Eadwald of East Anglia

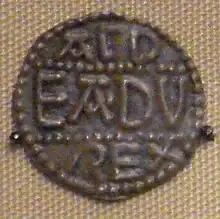
Coin of Eadwald

Eadwald of East Anglia was an obscure king of the small Anglo-Saxon kingdom of East Anglia (Old English: Ēast Engla Rīce) from around the year 796 to some point between 798 and 805. He lived at a time when East Anglia was eclipsed by its more powerful neighbour, Mercia. After his deposition, submission, or death, Mercian control was restored under Coenwulf and the East Anglians lost their independence for a quarter of a century. Knowledge of Eadwald's short reign comes almost solely from the few surviving coins that were minted under his name. No details of his life or reign are known.